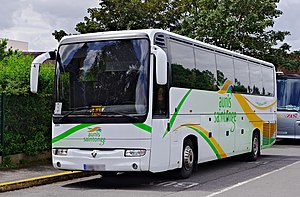
Renault FR1 / Facelift og navneændring
Renault Iliade (1996−2001)
Renault FR1 var en turistbus bygget af det tidligere Renault Bus. Det var den første bus med skivebremser foran.